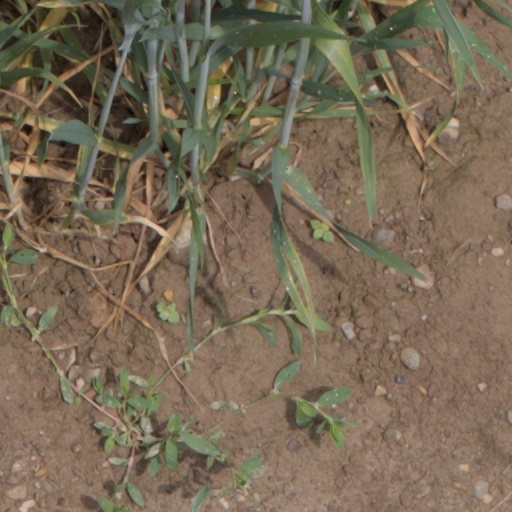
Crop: wheat